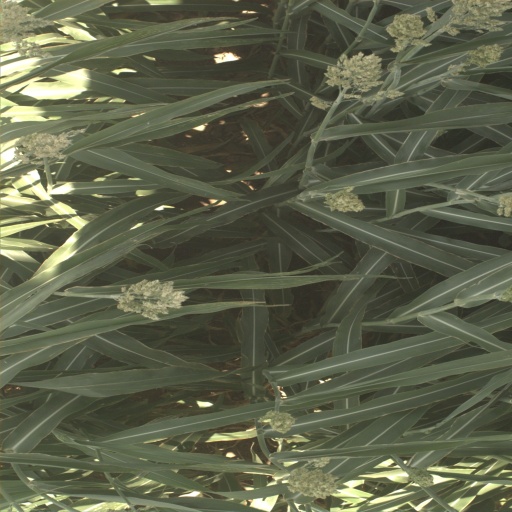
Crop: sorghum